Kalabari Kingdom

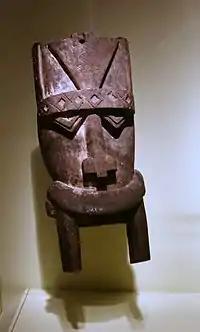
Mask, Kalabari Ijo peoples, Nigeria, Early 20th century, Wood, pigment (National Museum of African Art, Washington D.C.)

A ruler named King Owerri Daba was said to have brought the slave trade to Kalabari and Bonny, and to have founded the houses of Duke Monmouth and Duke Africa.